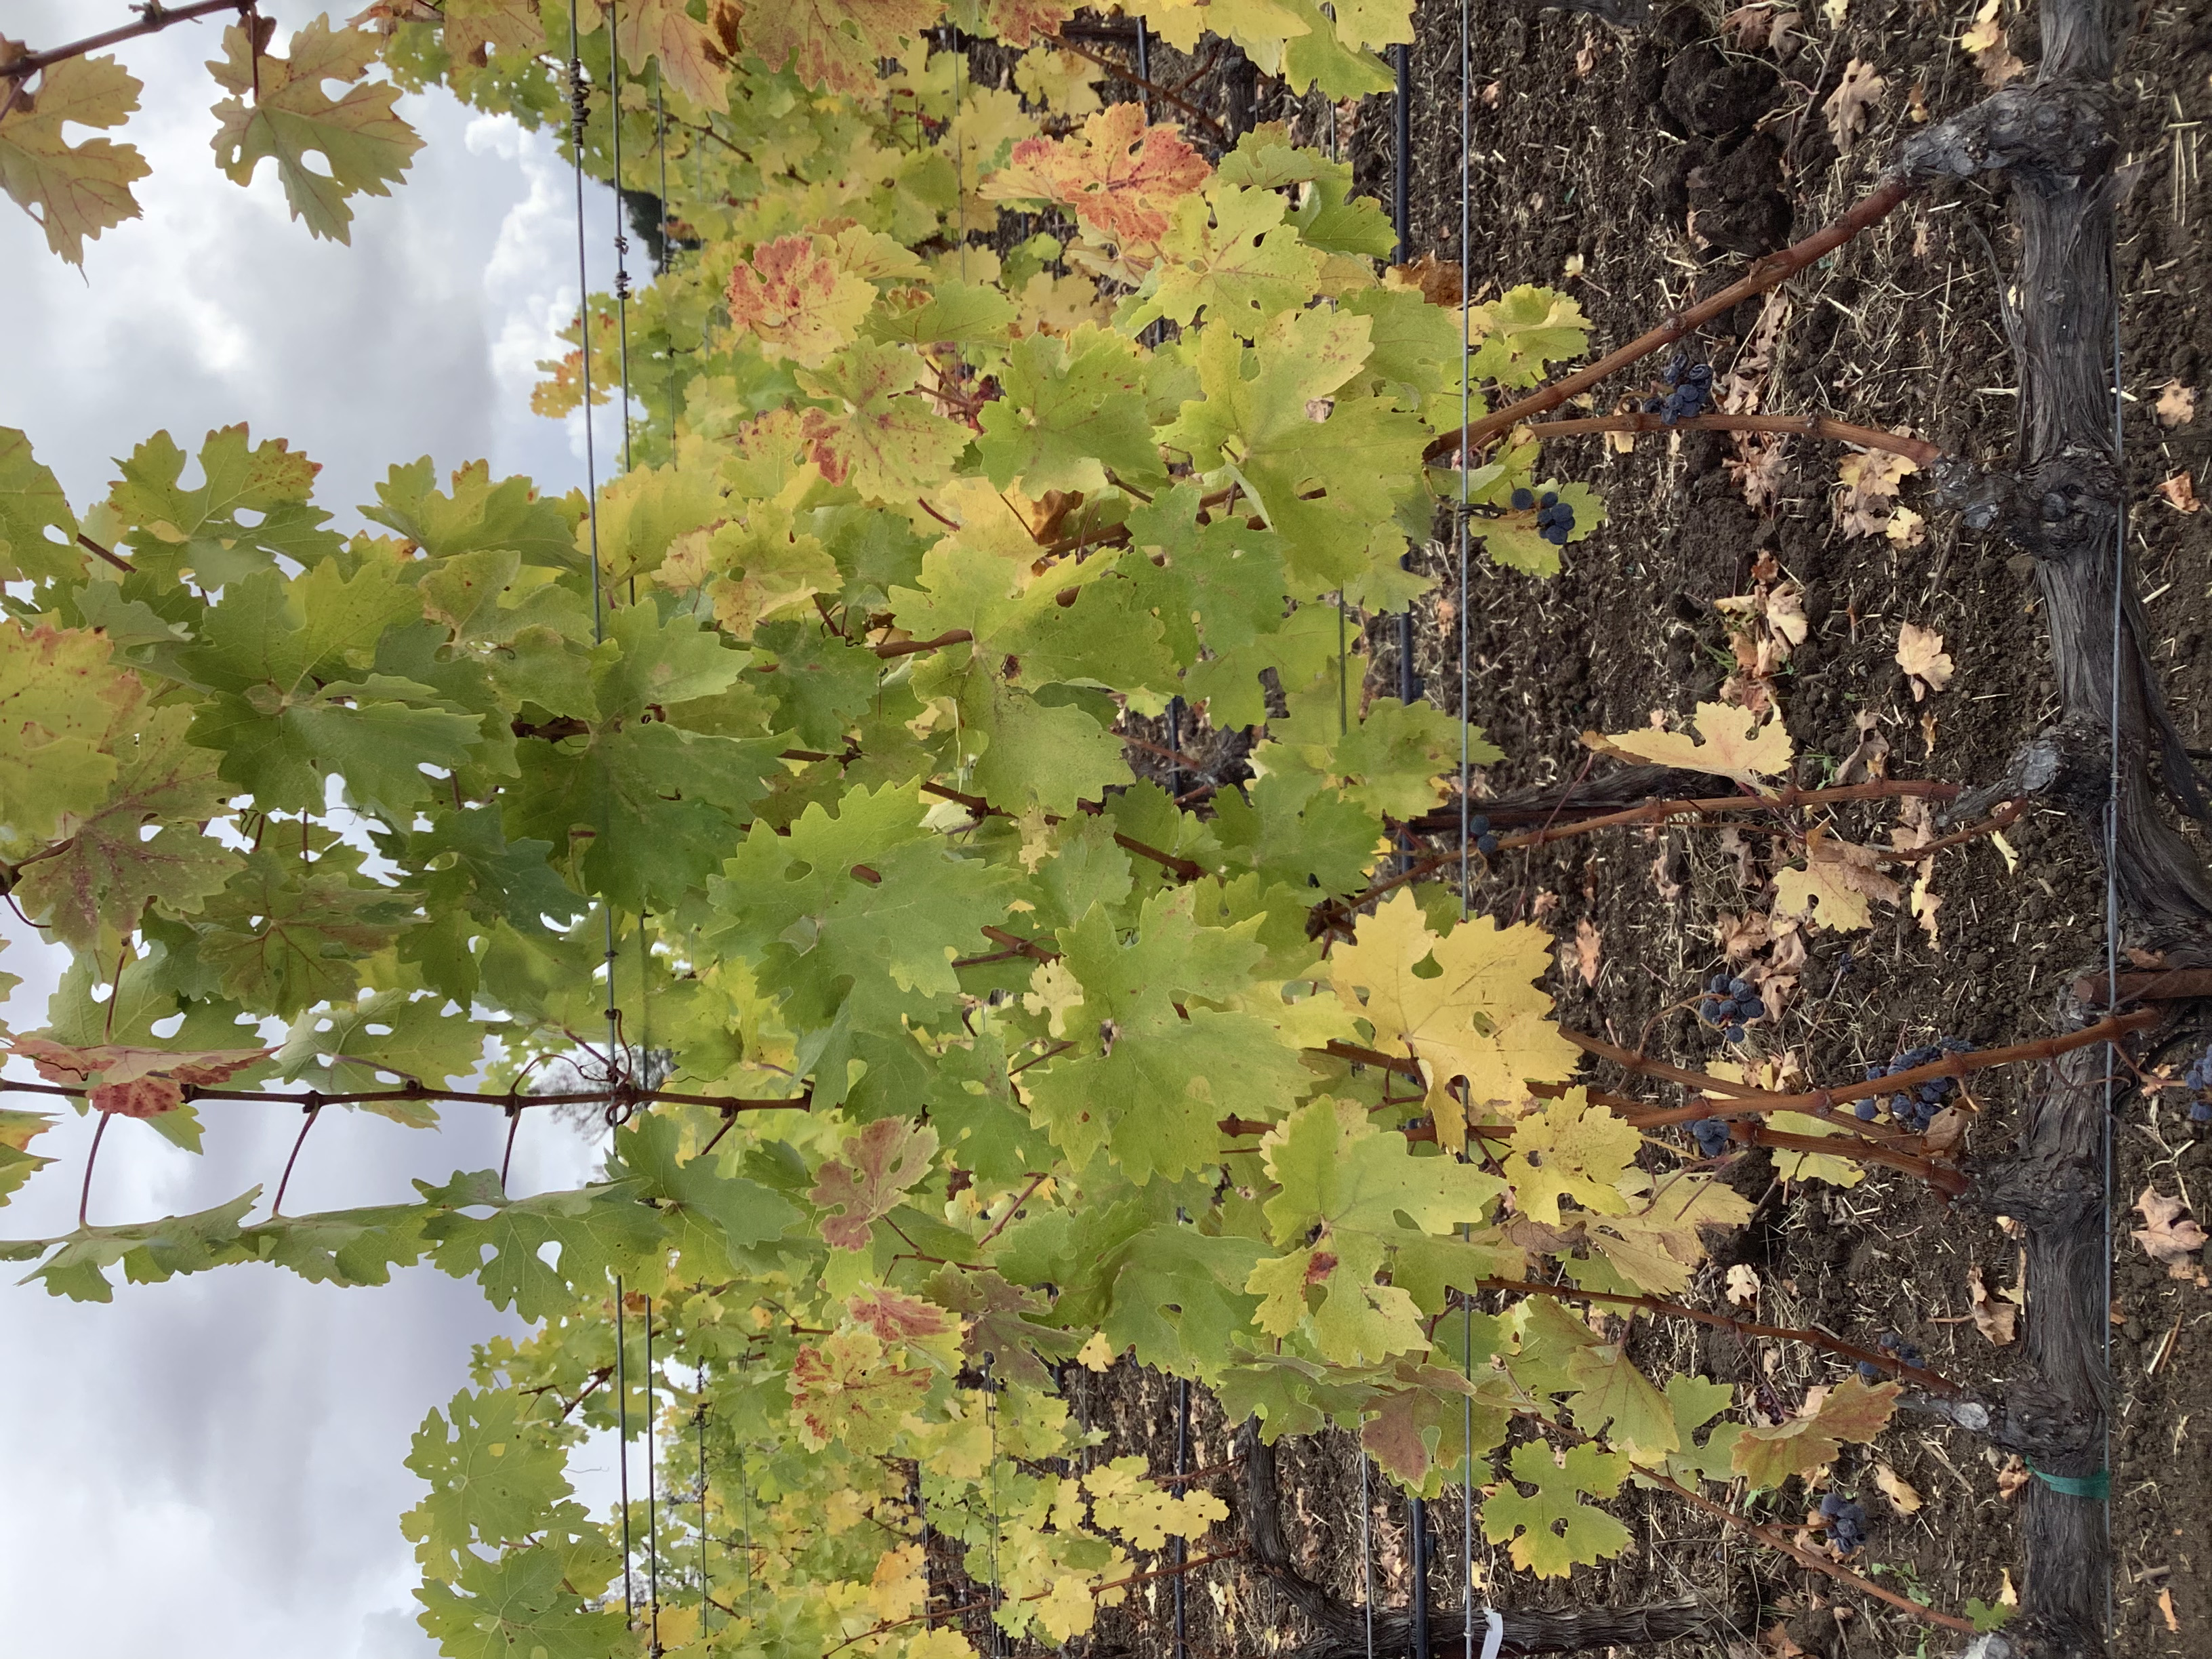
Label: Other Red